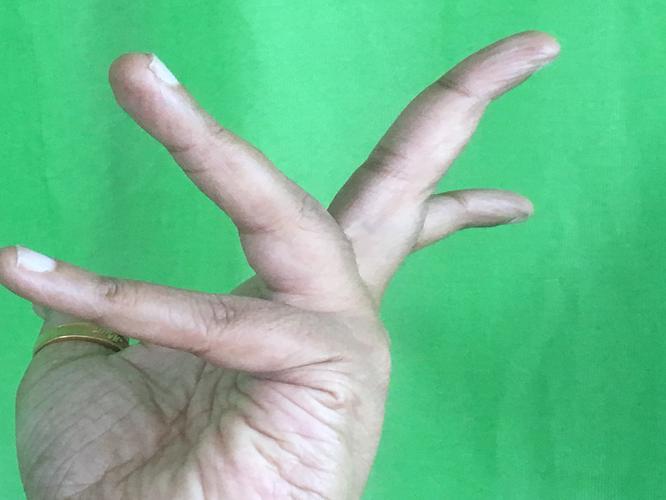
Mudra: Alapadmam
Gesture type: single_hand